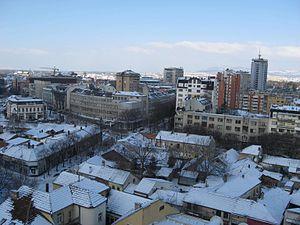
Niš est une ville de Serbie située dans le district de Nišava. Au recensement de 2011, la ville de Niš intra muros comptait 183 164 habitants et son territoire métropolitain, appelé Ville de Niš, avec les 5 municipalités qui le composent, 260 237.